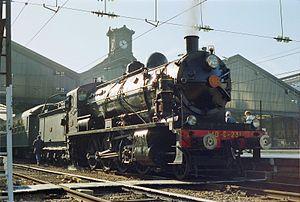
Un train spécial tracté par la 140 C 231, attend le départ en gare de Paris-Saint-Lazare le 18 octobre 1987.
Il s'agit des locomotives acquises par les anciennes compagnies et réformées avant la création de la SNCF le 1ᵉʳ janvier 1938.